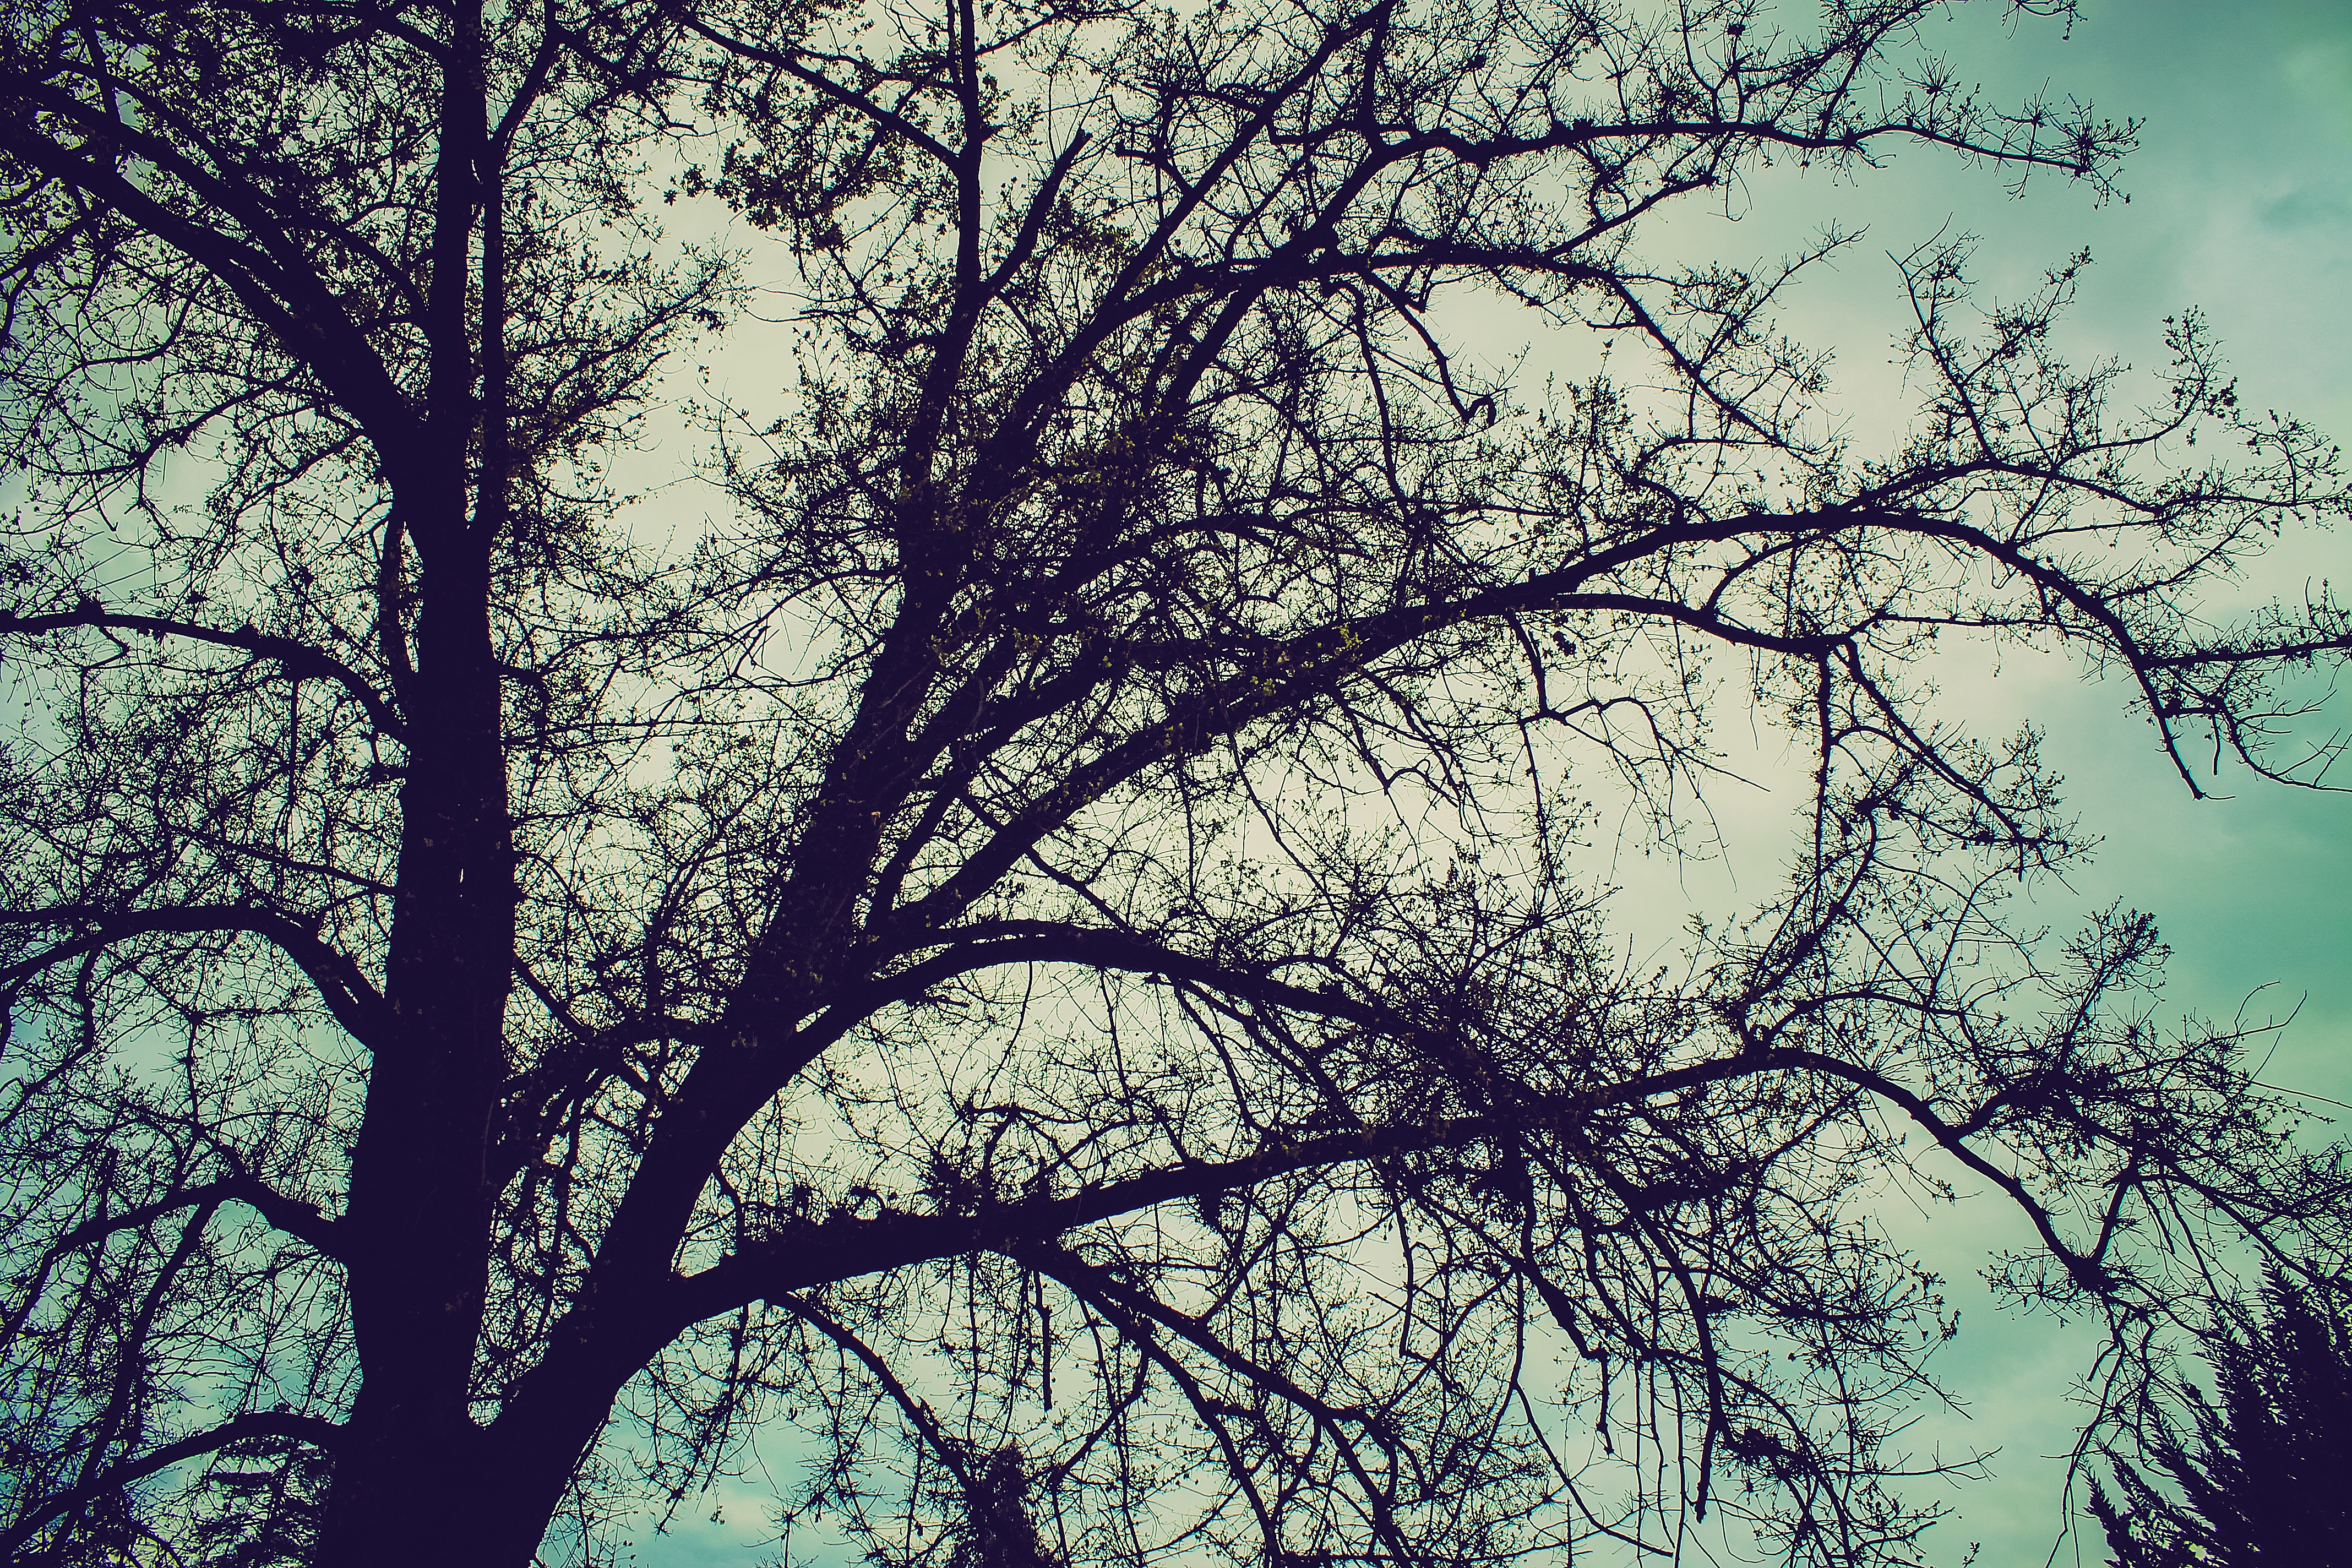
tree, nature, forest, branch, winter, plant, sky, sunlight, morning, leaf, flower, green, branches, woodland, atmospheric phenomenon, woody plant